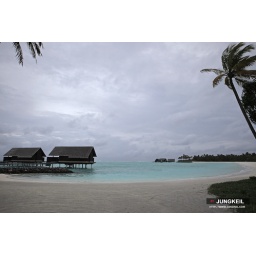
The ocean in front of the house